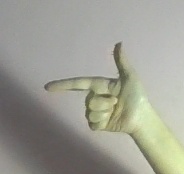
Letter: yaa